By Your Side (Sade song)

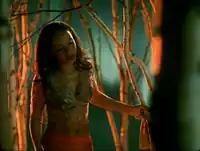
Sade in the video for "By Your Side". Wearing an Indian-inspired outfit, she walks through a forest.

The music video for the song was shot in Los Angeles and was directed by British director Sophie Muller, who revealed that it is a metaphor for Sade Adu's life. In the video, she is depicted as a mystical figure walking through a forest and into the city. As the singer walks through different scenes, she gathers items such as a rose and a burned stick of wood, and puts them in a small sack. At the end of the video, she walks into the city and is seen in the median of the road offering or selling the rose like a flower vendor. This strange journey represents her life but "made into a beautiful, mysterious dream."